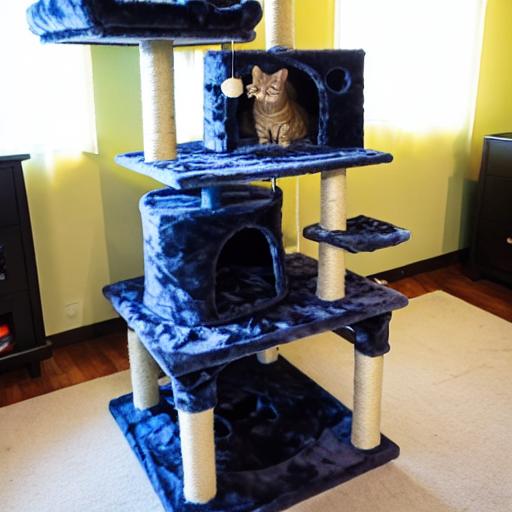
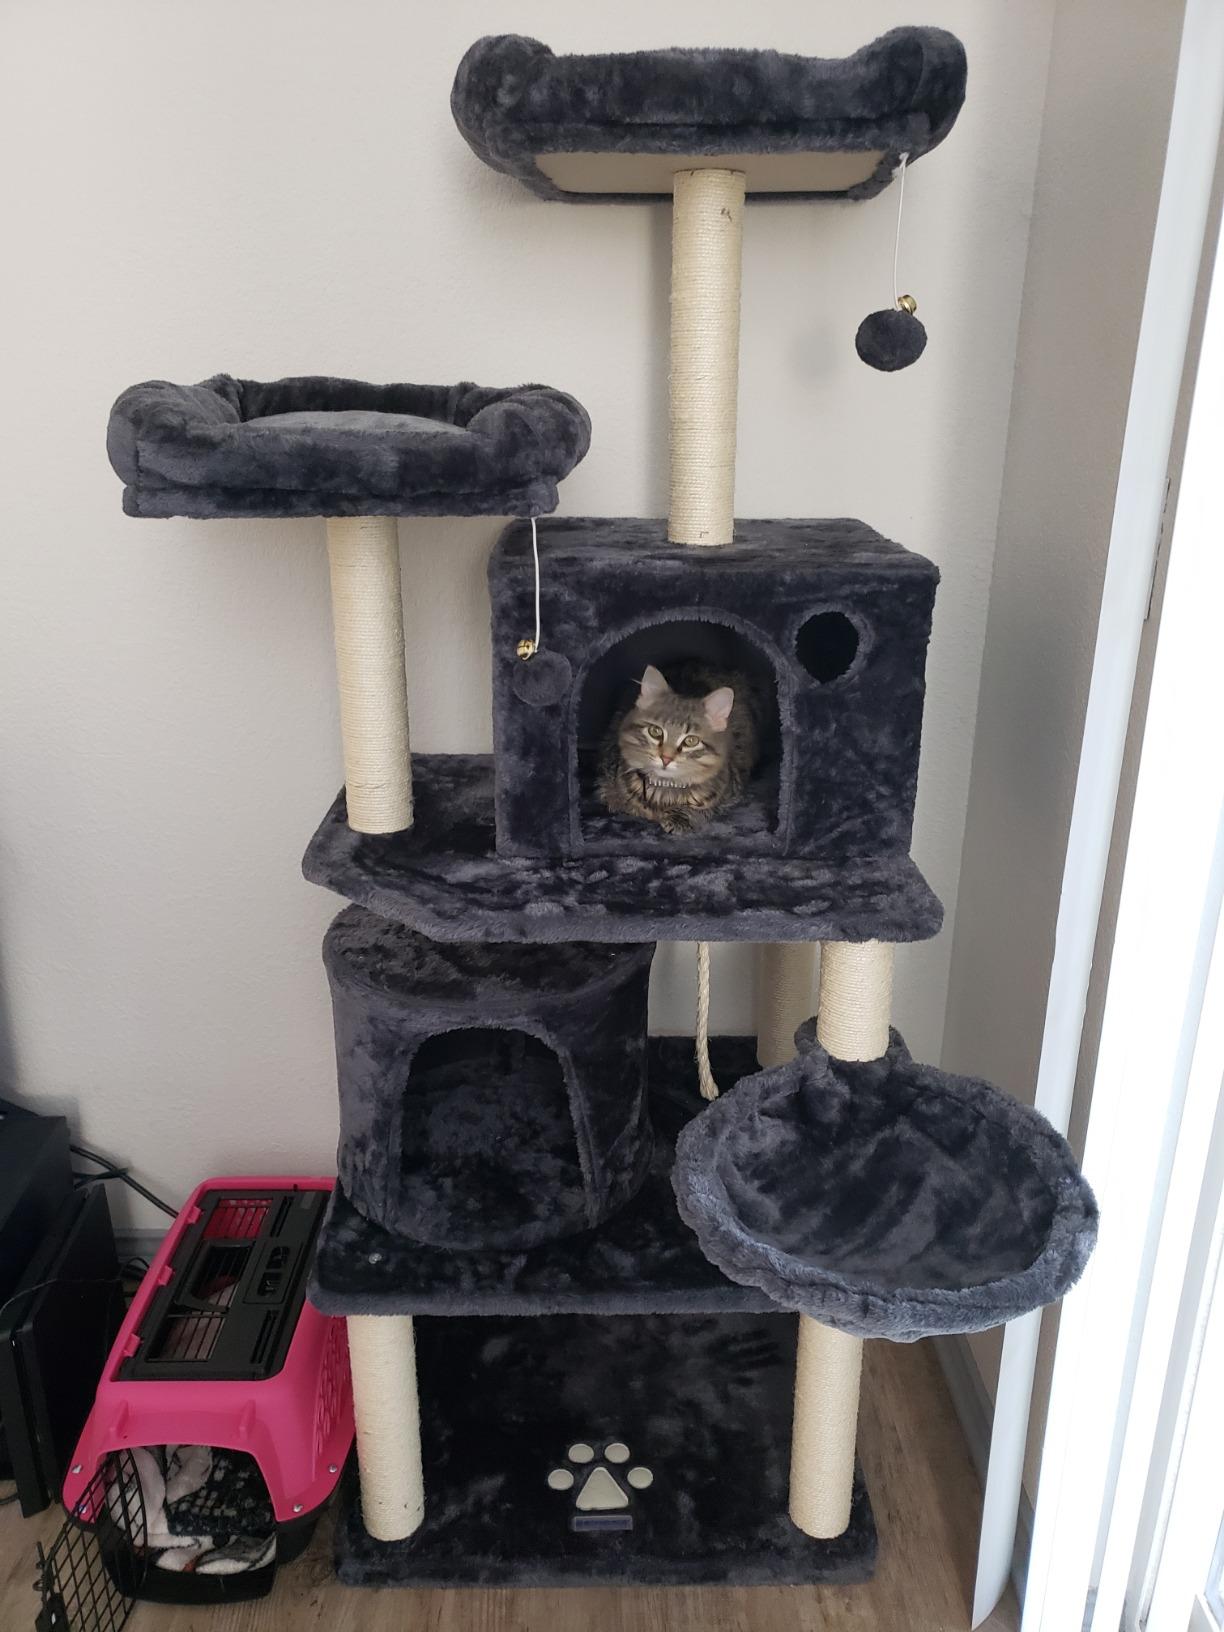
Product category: items_cat tree
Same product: no